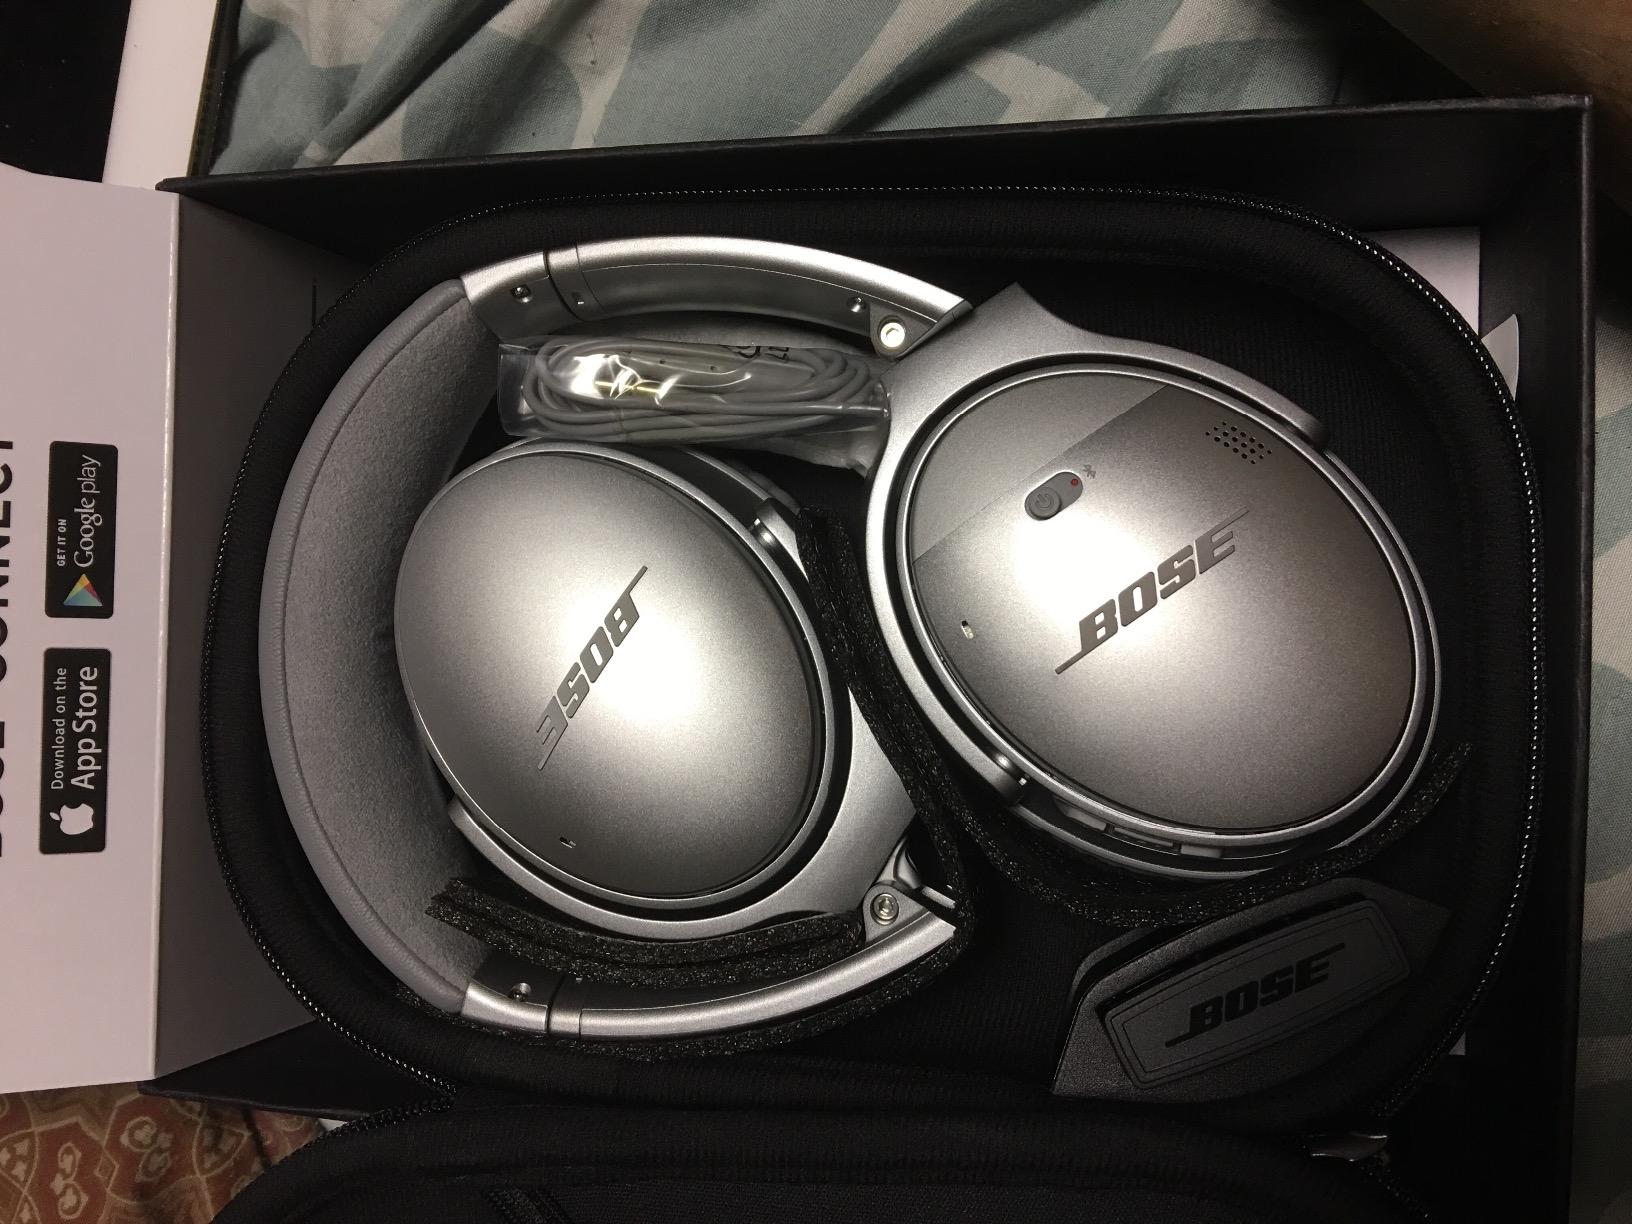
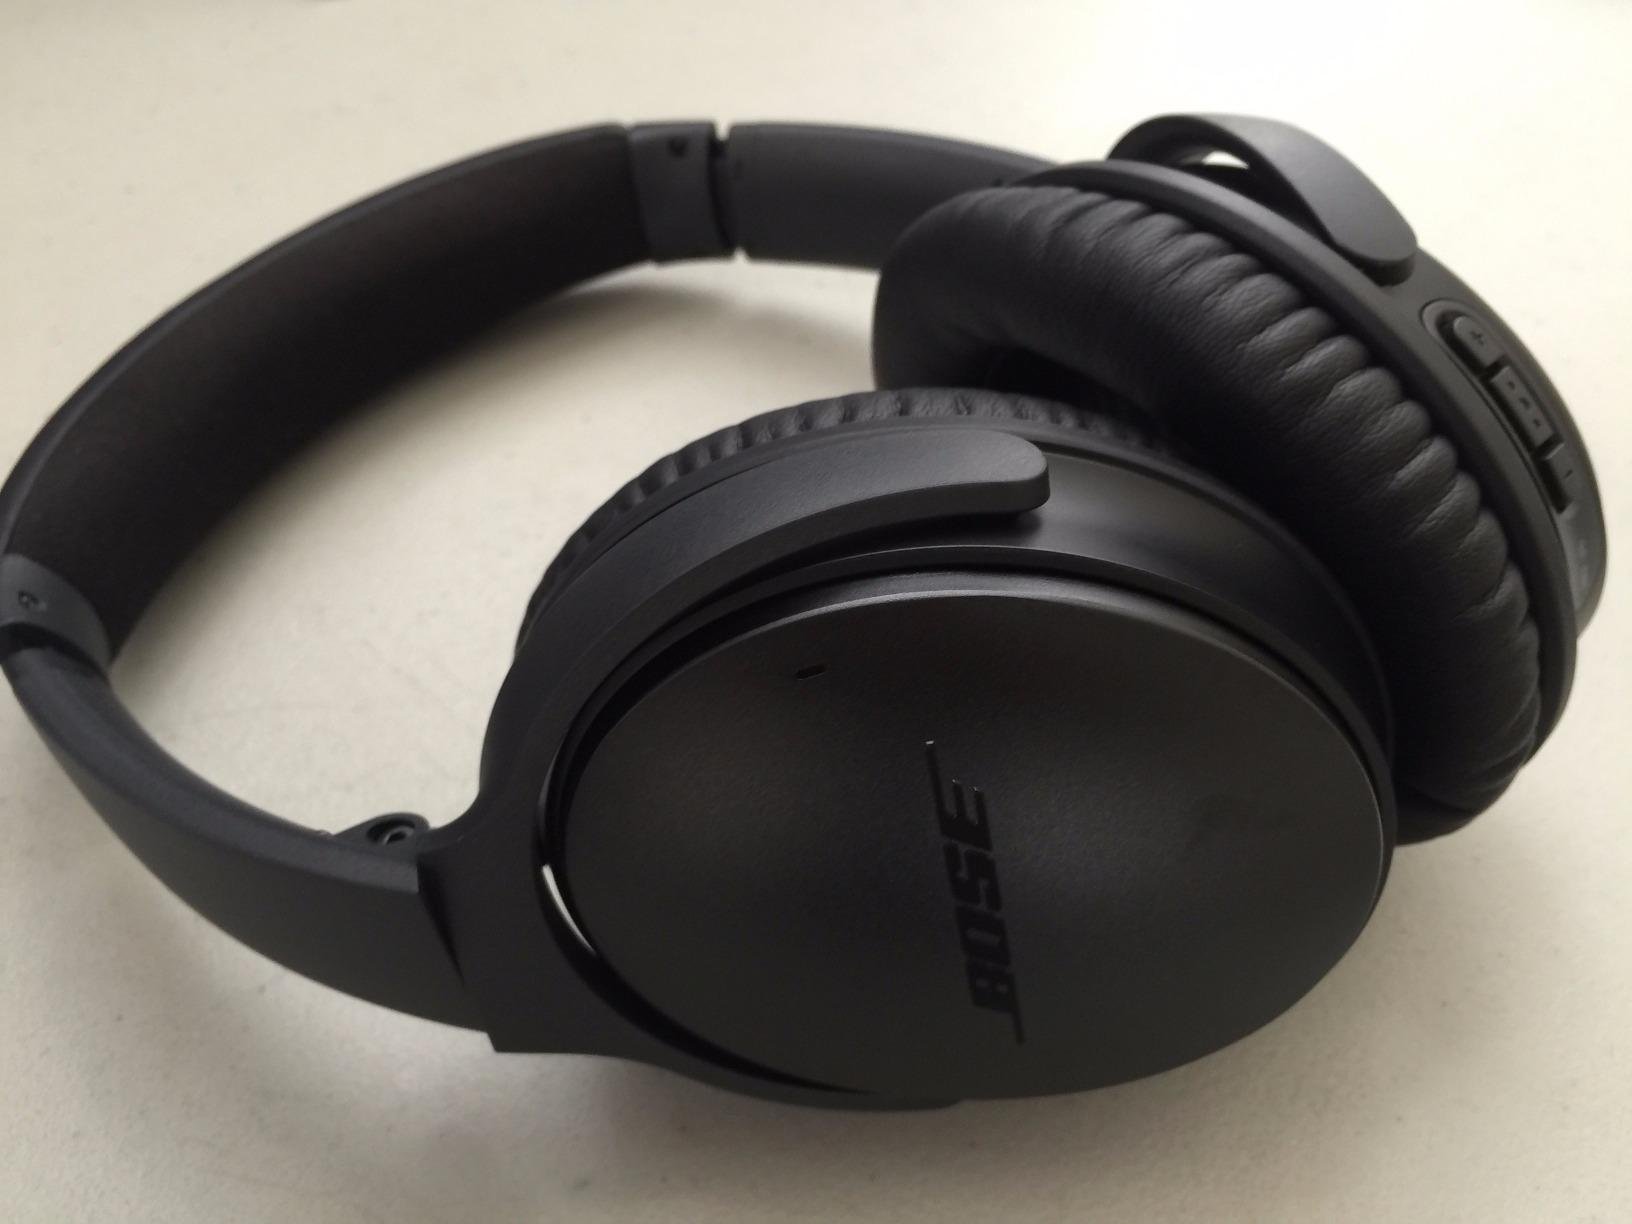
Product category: headphones
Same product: no